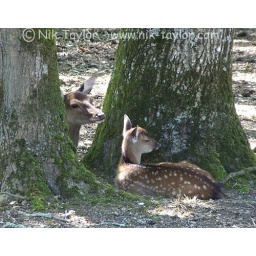
Fallow deer and foal , sitting in the shade of a tree